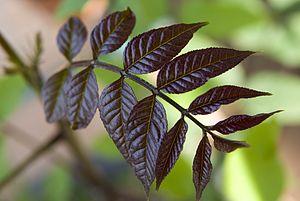
La feuille est, en morphologie végétale, l'organe spécialisé dans la photosynthèse chez les plantes vasculaires. Elle est insérée sur les tiges des plantes au niveau des nœuds. C'est aussi le siège de la respiration et de la transpiration. Les feuilles peuvent se spécialiser, notamment pour stocker des éléments nutritifs et de l'eau.